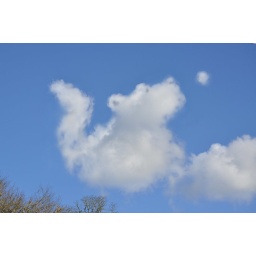
the sky dogs were up by one ball point in the cloud olympics